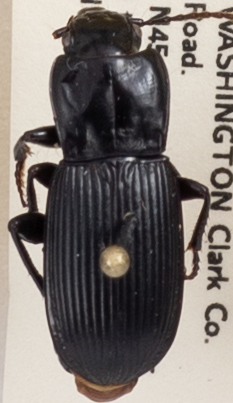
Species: Pterostichus herculaneus
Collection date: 2019-07-09
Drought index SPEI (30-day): -0.71
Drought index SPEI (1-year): -2.09
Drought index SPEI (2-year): -2.09